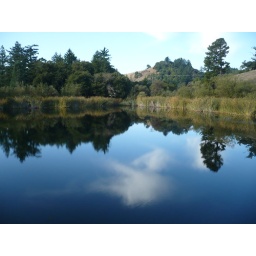
Reflections - sky in water